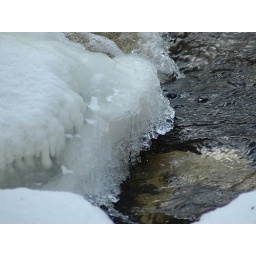
river ice Tweed Ontario frozen patterns caused by freezing splashing water and water levels changing in early spring.